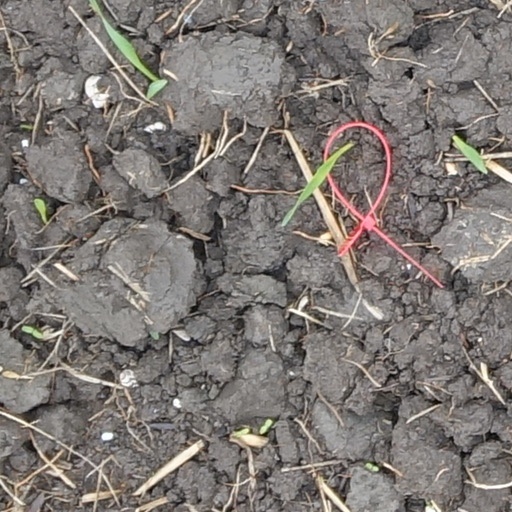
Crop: wheat